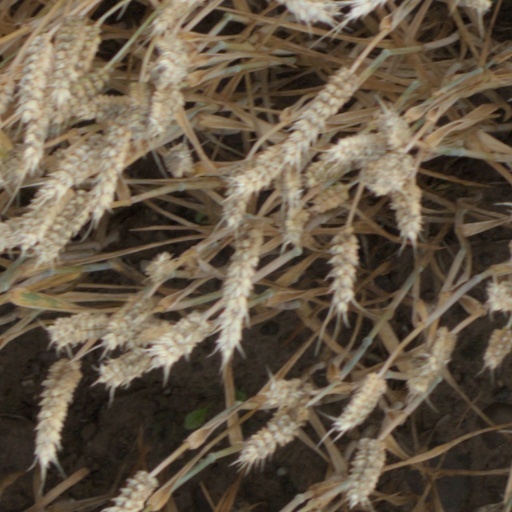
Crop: wheat